Tunis

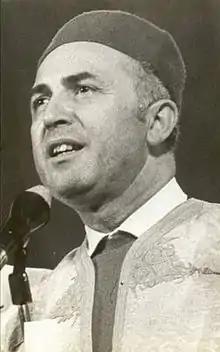
Salah El Mahdi

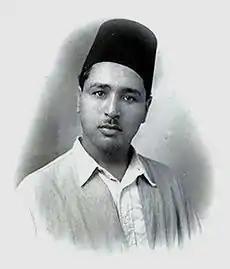
Tahar Haddad

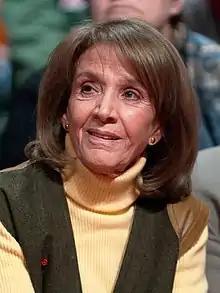
Gisèle Halimi

Tunis is served by Tunis-Carthage International Airport, located northeast of downtown, which began operating in 1940 under the name of Tunis El Aouina.